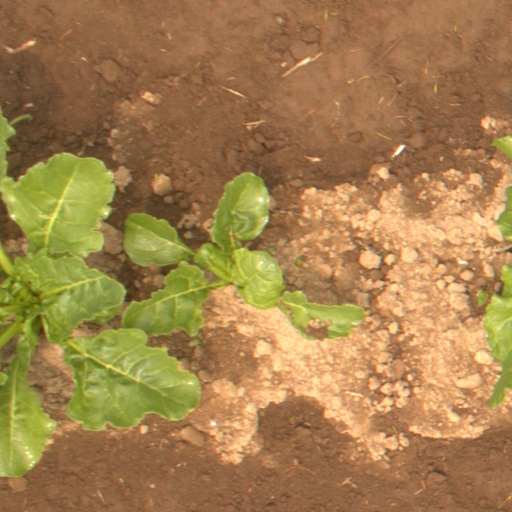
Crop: sugar beet